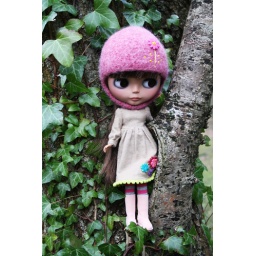
Wearing a cute new dress by pheisty and a helmet by bigsmudgeuk. A Doll A Week 3/52